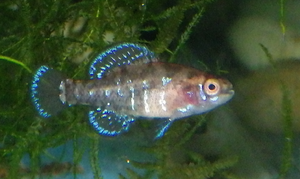
Les Perciformes, également appelé Percomorphes ou Acanthoptes, forment un ordre de poissons osseux comprenant environ 40 % de tous les poissons osseux, c'est l'ordre le plus important de vertébrés.